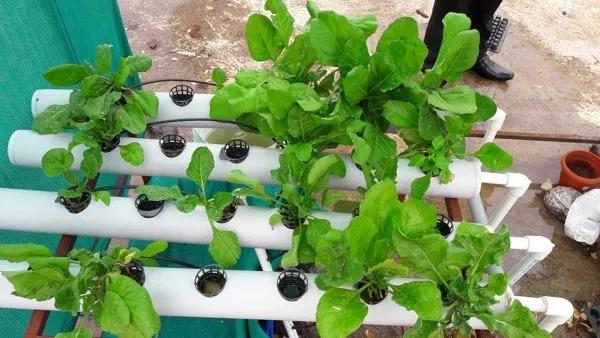
Mimea iliyostawi vizuri kwa rangi ya kijani huku ikiwa inapandwa kwa kutumia kilimo cha kisasa kinachotumia virutubisho vya maji, kukuza mimea hiyo bila kutumia uoto wa asili kama udongo.